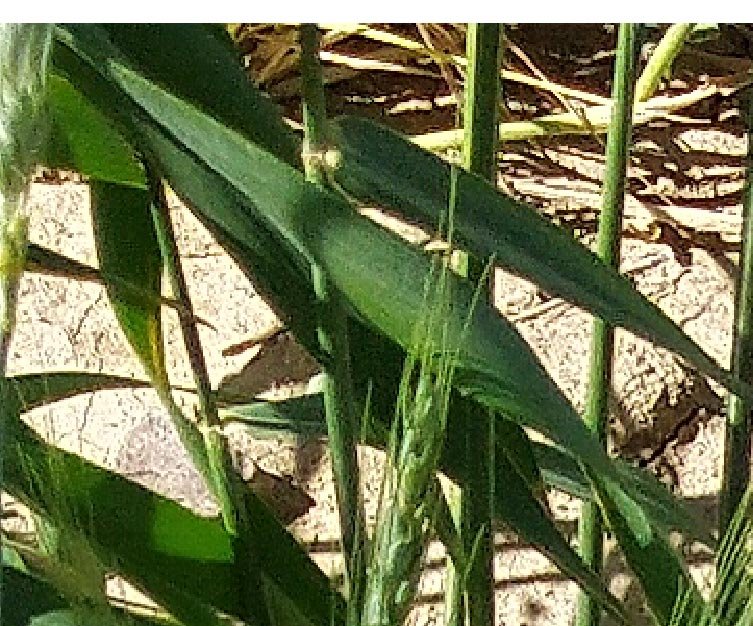
Label: Wheat___Healthy